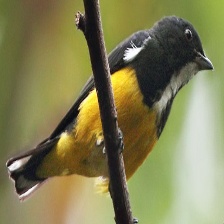
Species: YELLOW BELLIED FLOWERPECKER
Scientific name: DICAEUM MELANOXANTHUM